Strummolo

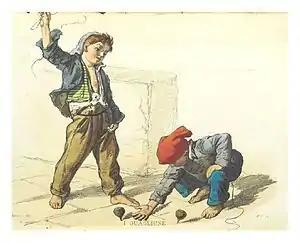
1853, The boys, Fil.Palizzi Illustration, F.P. Engraver, "Neapolitan Uses and Customs and Described and Painted Sketches" vol.1, p.418

In Western Sicily, "strummolo" takes the name of "strùmmula," "strùmmalu" "," or "strùmmulu" "," while in Eastern Sicily it is called "tuppéttu" "." There are even many other less commonly used names, like "paloggiu", which comes from the dialect from Messina. In Taranto, it takes the name of "'u currùchələ", which is derived from "curru + rutulu" or from the Latin, "carruca." Similar terms, "curutulu" e "curuddhu" are used in Lecce. In Lizzano, however, it is called "pirrùculu" "," while in Scorrano it is called "fìtu" "."